Morgane Stapleton

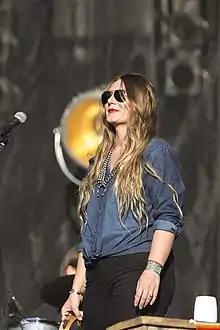
Stapleton in 2016

Morgane Stapleton (pronounced "Morgan"; née Hayes; born January 25, 1983) is an American singer-songwriter and the wife of Chris Stapleton. She performs background, harmony, and duet vocals in her husband's band, was instrumental in the creation of his debut album "Traveller", and has contributed to all of his subsequent projects, including co-producing his fifth album "Higher". A songwriter in her own right, she has written material that has been recorded by Carrie Underwood, Kellie Pickler, and LeAnn Rimes among others and also appeared as a background session vocalist on records by Underwood, Pickler, Lee Ann Womack, and Joe Nichols.